Fonio

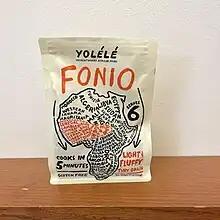
A bag of Yolélé Foods' fonio, which was purchased from a luxury American supermarket

Fonio is cultivated in all West Africa as a staple crop. Guinea is the biggest producer of fonio with a production of and a cultivated surface area of in 2021, followed by Nigeria and Mali.